List of commercially available insulins

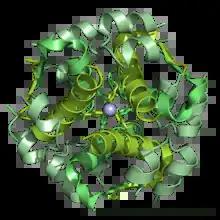
3D model of a protein structure with green and yellow helices spiraling around a central sphere

Insulin lispro, marketed under the brand name Humalog among others, is a modified form of medical insulin used to treat both type 1 and type 2 diabetes. It is administered subcutaneously through injection or an insulin pump. The effects typically begin within 30 minutes and last for about 5 hours. Sometimes, a longer-acting insulin, such as insulin NPH, is also used.